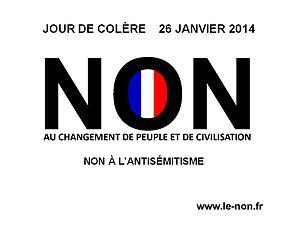
Tract du NON au changement de peuple et de civilisation pour la manifestation «